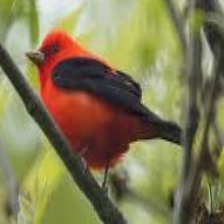
Species: SCARLET TANAGER
Scientific name: PIRANGA OLIVACEA